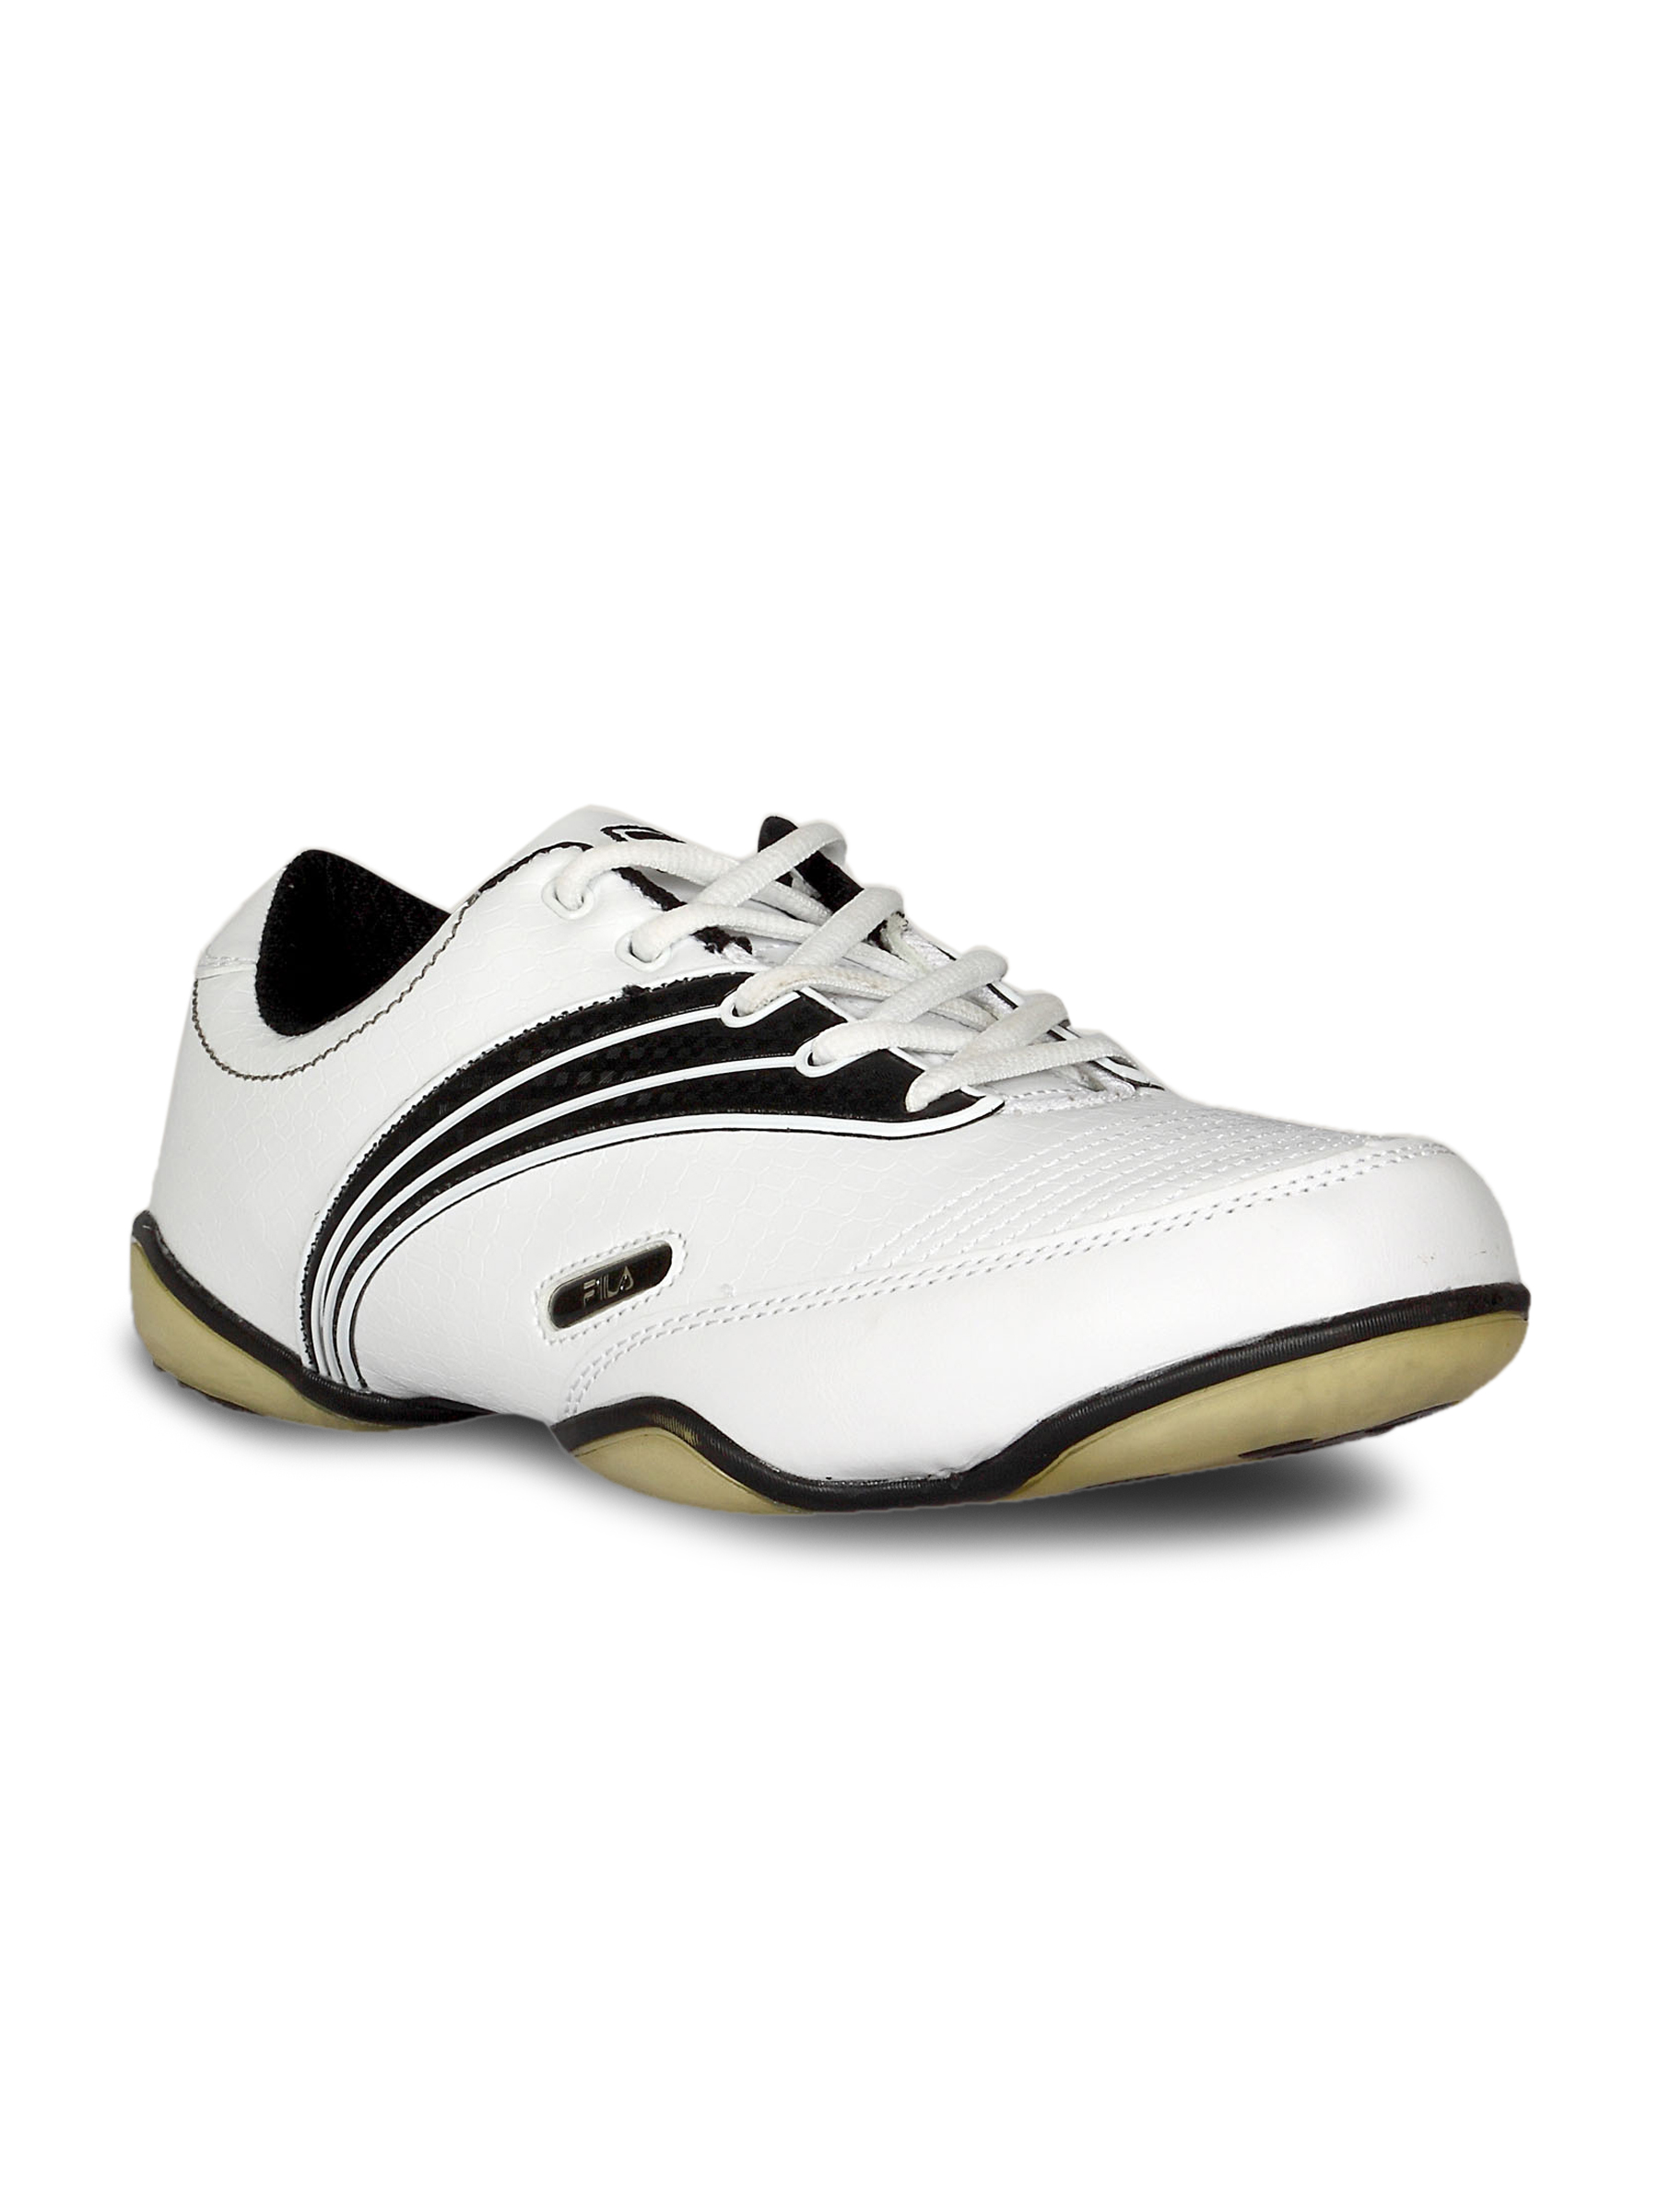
Fila Men's Cruise White Black Shoe
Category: Footwear / Shoes / Casual Shoes
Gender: Men
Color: White
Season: Summer 2011
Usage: Casual